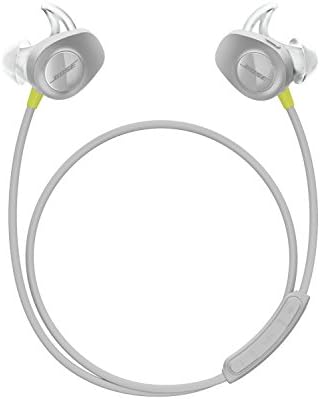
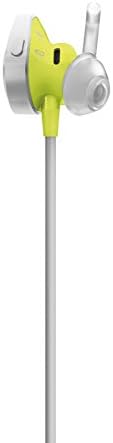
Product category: headphones
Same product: yes